Joaquín Godoy Cruz

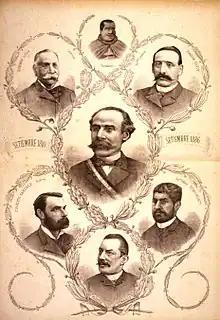
Godoy in Balmaceda's cabinet.

Chilean historian Guillermo Parvex indicates that Godoy was a cultured, social and very affable person. He maintained close friendships with Peruvian presidents José Balta, Manuel Pardo and Mariano Ignacio Prado, who received him without prior appointment in their offices by simply notifying their personal secretaries.